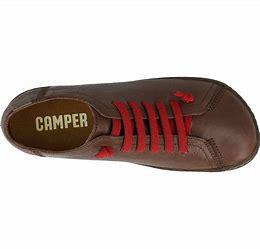
Brand: Camper
Model: PEU